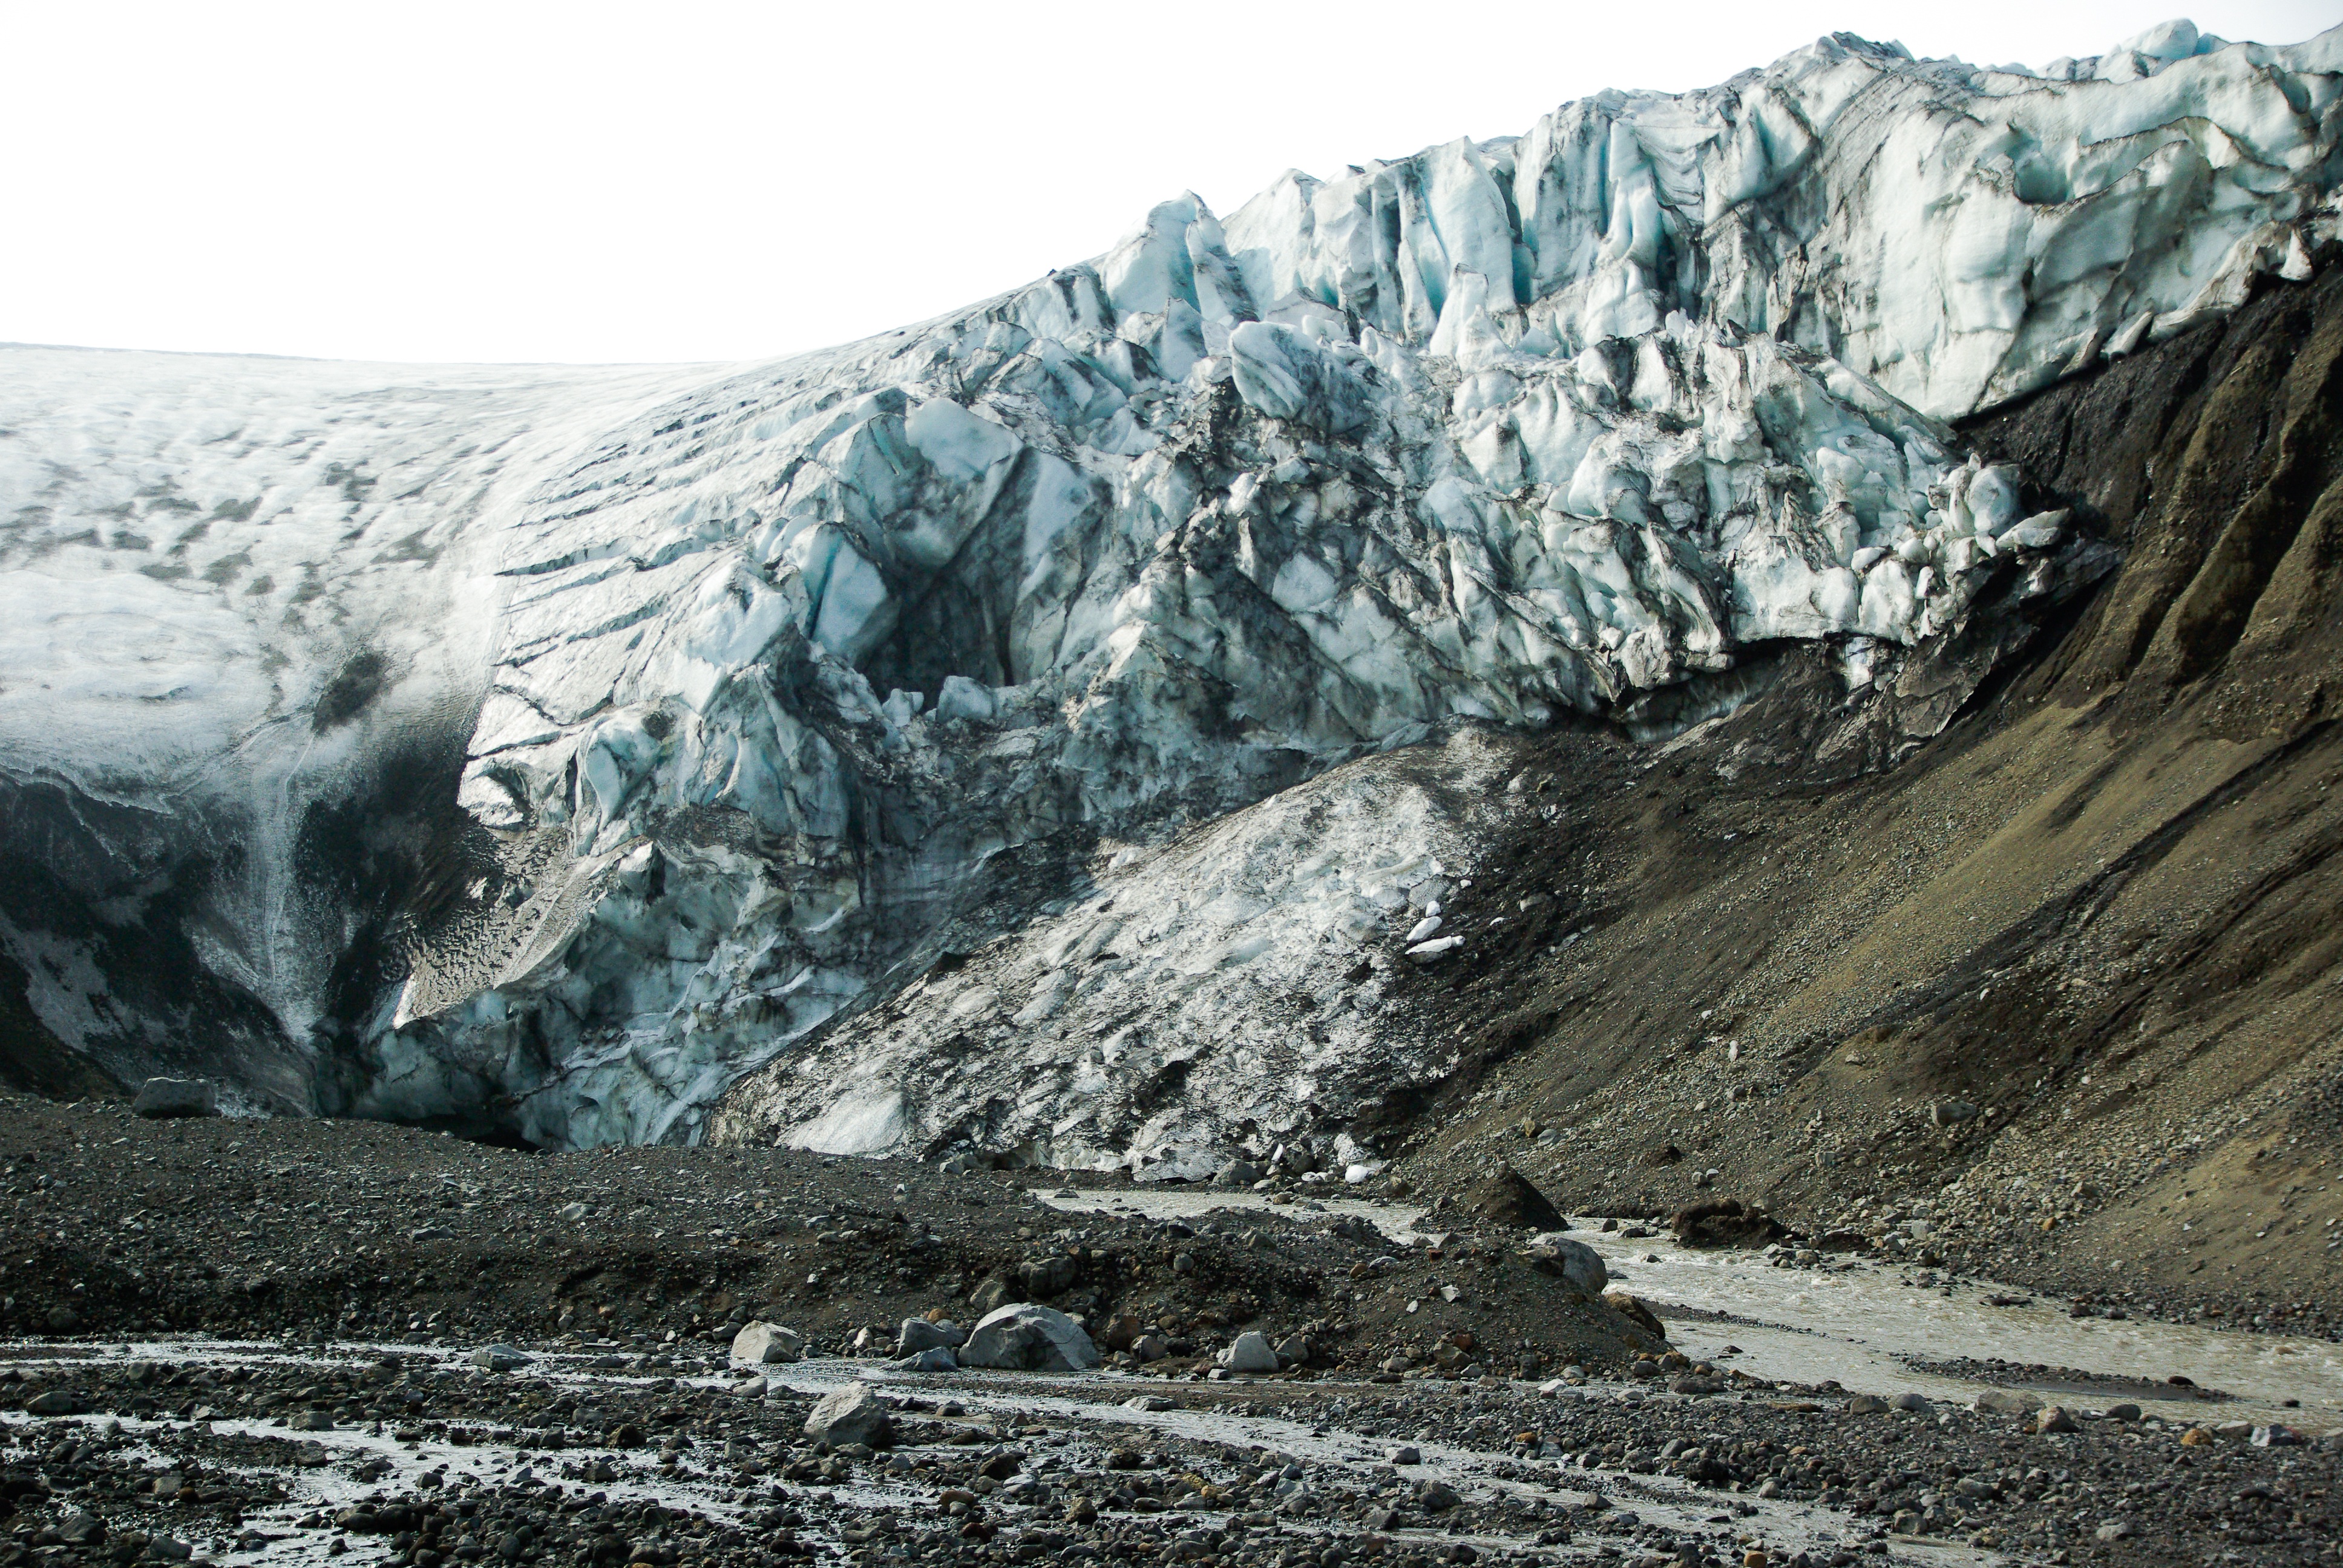
formation, ice, glacier, iceland, terrain, geology, badlands, torrent, moraine, landform, crevices, geographical feature, glacial landform, geological phenomenon